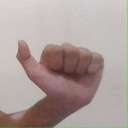
अक्षर: त